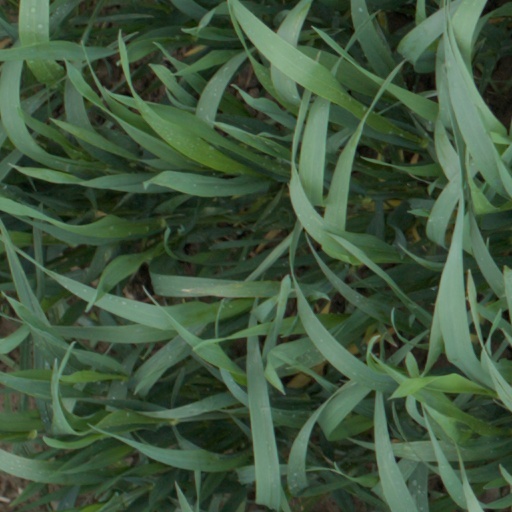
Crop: wheat